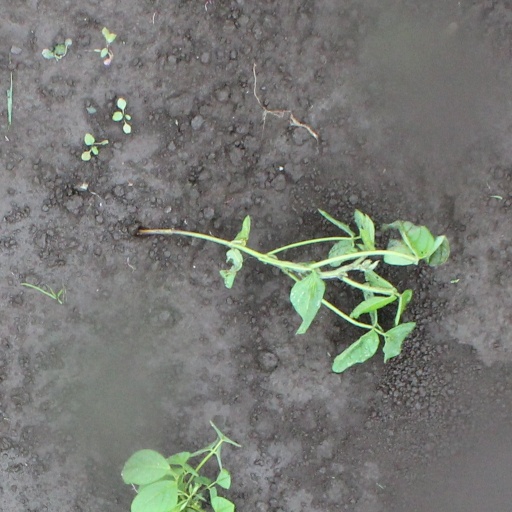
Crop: soybean